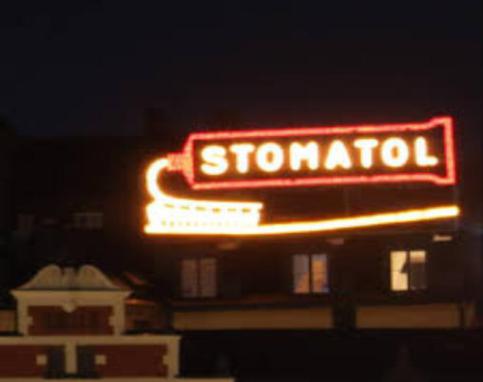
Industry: Necessities